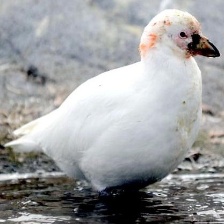
Species: SNOWY SHEATHBILL
Scientific name: CHIONIS ALBUS